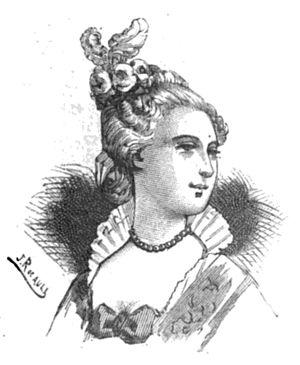
Léonard-Alexis Autié ou Autier, plus connu sous le nom de Léonard, est le coiffeur favori de la reine Marie-Antoinette. Il est également le fondateur du Théâtre de Monsieur en 1789, exploitant le répertoire des opéras-comiques français et italiens.